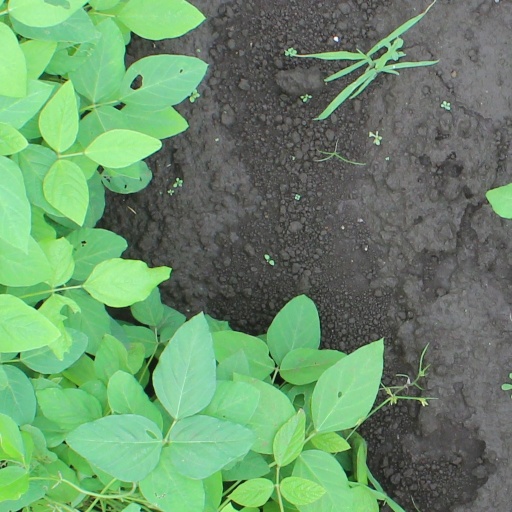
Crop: soybean